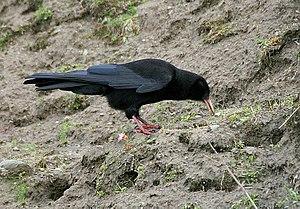
Le Crave à bec rouge, quelquefois appelé Crave corallin ou simplement Crave, est une espèce d'oiseaux de la famille des corvidés, l'une des deux seules espèces du genre Pyrrhocorax, avec le Chocard à bec jaune. Ses huit sous-espèces vivent sur les montagnes et les falaises côtières depuis l'Irlande et l'Est de la Grande-Bretagne jusqu'à l'Asie centrale, l'Inde et la Chine, en passant par l'Europe du Sud et l'Afrique du Nord.